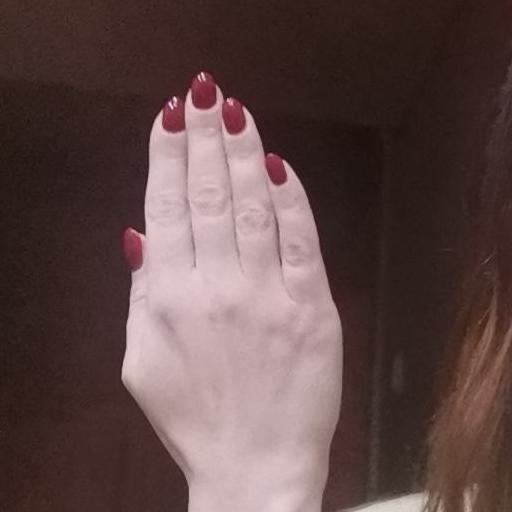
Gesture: stop_inverted